Bemidbar (parashah)

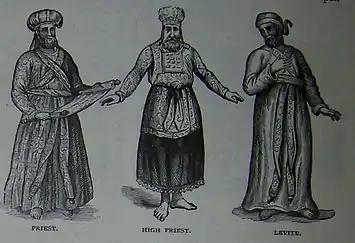
Priest, High Priest, and Levite (illustration from the 1890 Holman Bible)

The Gemara cited Numbers 2:18–21 to help examine the consequences of Jacob's blessing of Ephraim and Manasseh in Genesis 48:5–6. Rav Aha bar Jacob taught that a tribe that had an inheritance of land was called a "congregation," but a tribe that had no possession was not a "congregation." Thus, Rav Aha bar Jacob taught that the tribe of Levi was not called a "congregation." The Gemara questioned Rav Aha's teaching, asking whether there would then be fewer than 12 tribes. Abaye replied quoting Jacob's words in Genesis 48:5: "Ephraim and Manasseh, even as Reuben and Simeon, shall be mine." But Rava interpreted the words "They shall be called after the name of their brethren in their inheritance" in Genesis 48:6 to show that Ephraim and Manasseh were thereafter regarded as comparable to other tribes only regarding their inheritance of the land, not in any other respect. The Gemara challenged Rava's interpretation, noting that Numbers 2:18–21 mentions Ephraim and Manasseh separately as tribes in connection with their assembling around the camp by their banners. The Gemara replied to its own challenge by positing that their campings were like their possessions, to show respect to their banners. The Gemara persisted in arguing that Ephraim and Manasseh were treated separately by noting that they were also separated regarding their princes. The Gemara responded that this was done to show honor to the princes and to avoid having to choose the prince of one tribe to rule over the other. 1 Kings 8:65 indicates that Solomon celebrated seven days of dedication of the Temple in Jerusalem, and Moses celebrated twelve days of dedication of the Tabernacle instead of seven in order to show honor to the princes and to avoid having to choose the prince of one tribe over the other.